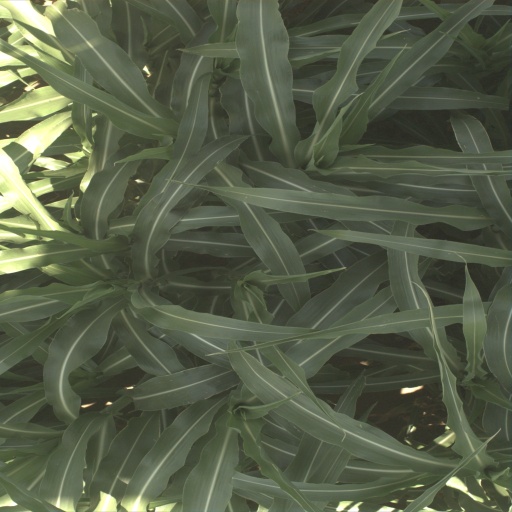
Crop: sorghum